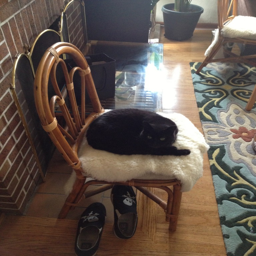
a picture of my house , featuring a chair with person sleeping on it .